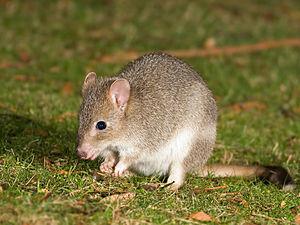
Le bettongie de Tasmanie ou bettong de Tasmanie est un petit marsupial originaire du sud-est du continent australien et de l'est de la Tasmanie. Il a disparu du continent australien dans les années 1890 par suite de l'introduction du renard.
Bettongia est un genre de petits marsupiaux bruns qui comprend des Rats-kangourous à nez court.